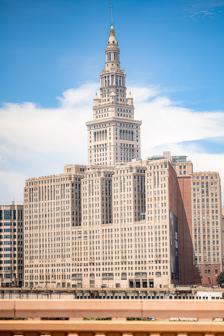
Building: Landmark Office Towers Complex
Country: United States of America
Year built: 1930
Complex of three historically renovated 1930-completed high-rises located in Cleveland Landmark Office Towers Photograph of Terminal Tower and the Landmark Office Towers (in the foreground) Former names Midland Building, Republic Building, Guildhall Building, Medical Arts Building General information Type Office Location 101 Prospect Avenue Cleveland , Ohio 44114 United States Coordinates 41°29′50.410″N 81°41′33.032″W / 41.49733611°N 81.69250889°W / 41.49733611; -81.69250889 Construction started 1928 Completed 1930 Height Roof 78.94 m (259 ft) Technical details Floor count 22 Design and construction Architect(s) Graham, Anderson, Probst & White The Landmark Office Towers is a complex of three historically renovated 1930-completed 259 foot 22 story high-rises that are located on the property of Tower City Center in Downtown Cleveland's Public Square district. The building features very deep recesses on its south side. Actually, the building is three towers in one. These are the Midland Bank Building, the Medical Arts Building, and the Builders Exchange Building. The complex was to include a fourth tower that was never completed and so there is still an empty space where that tower was to go to the present day. Construction The towers are the 1920s example of what architects thought future buildings would look like as defined by the art deco movement. They were built at a time when Cleveland's population had reach nearly a million and so there was a demand for more and more office space in the city's central business district. It was hoped by the developers, the railroad and real estate magnates Van Sweringen Brothers , that the buildings would serve this need therefore they invested some $20 million in the project. The towers still sit on some of the most expensive and prized land in the city, making them a vital magnet for Cleveland big business. This can be exemplified by the fact the Fortune 500 Sherwin-Williams calls the complex home, having purchased the three buildings in 1985 The 1.2 million sq ft complex was purchased by Billionaire Dan Gilbert 's Bedrock group in 2023, prior to Sherwin-Williams's planned move to a new building on Public Square in late 2024. See also List of tallest buildings in Cleveland Downtown Cleveland References